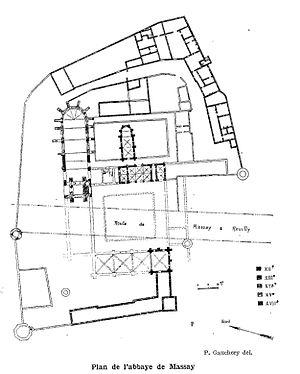
Plan de l'abbaye
L’abbaye Saint-Martin est une abbaye bénédictine située dans la ville de Massay dans le Cher.
Massay est une commune française située dans le département du Cher en région Centre-Val de Loire.